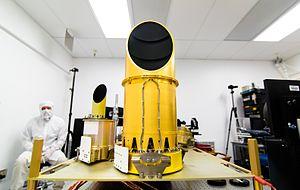
Mission spatiale de la NASA Osiris-Rex
OSIRIS-REx est une mission de la NASA, qui a pour objet d'étudier l'astéroïde Bénou et de ramener un échantillon de sol sur Terre. La sonde spatiale est lancée le 8 septembre 2016 par un lanceur Atlas V 411. Bénou est un astéroïde de type Apollon dont l'orbite croise celle de la Terre.